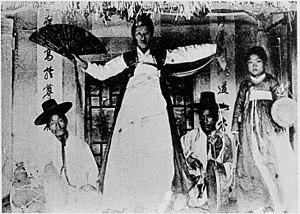
Musiciens chassant les mauvais esprits.